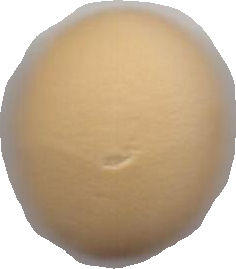
Variety: Dega